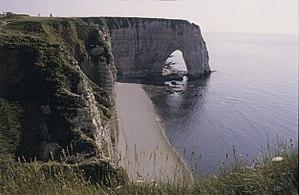
l'arche imposante de la Manneporte vue depuis en face. photo Samy 1982 diapo Licensing diapo Samy Ete 1982
Étretat est une commune française située dans le département de la Seine-Maritime en région Normandie.